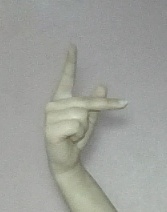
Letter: dha